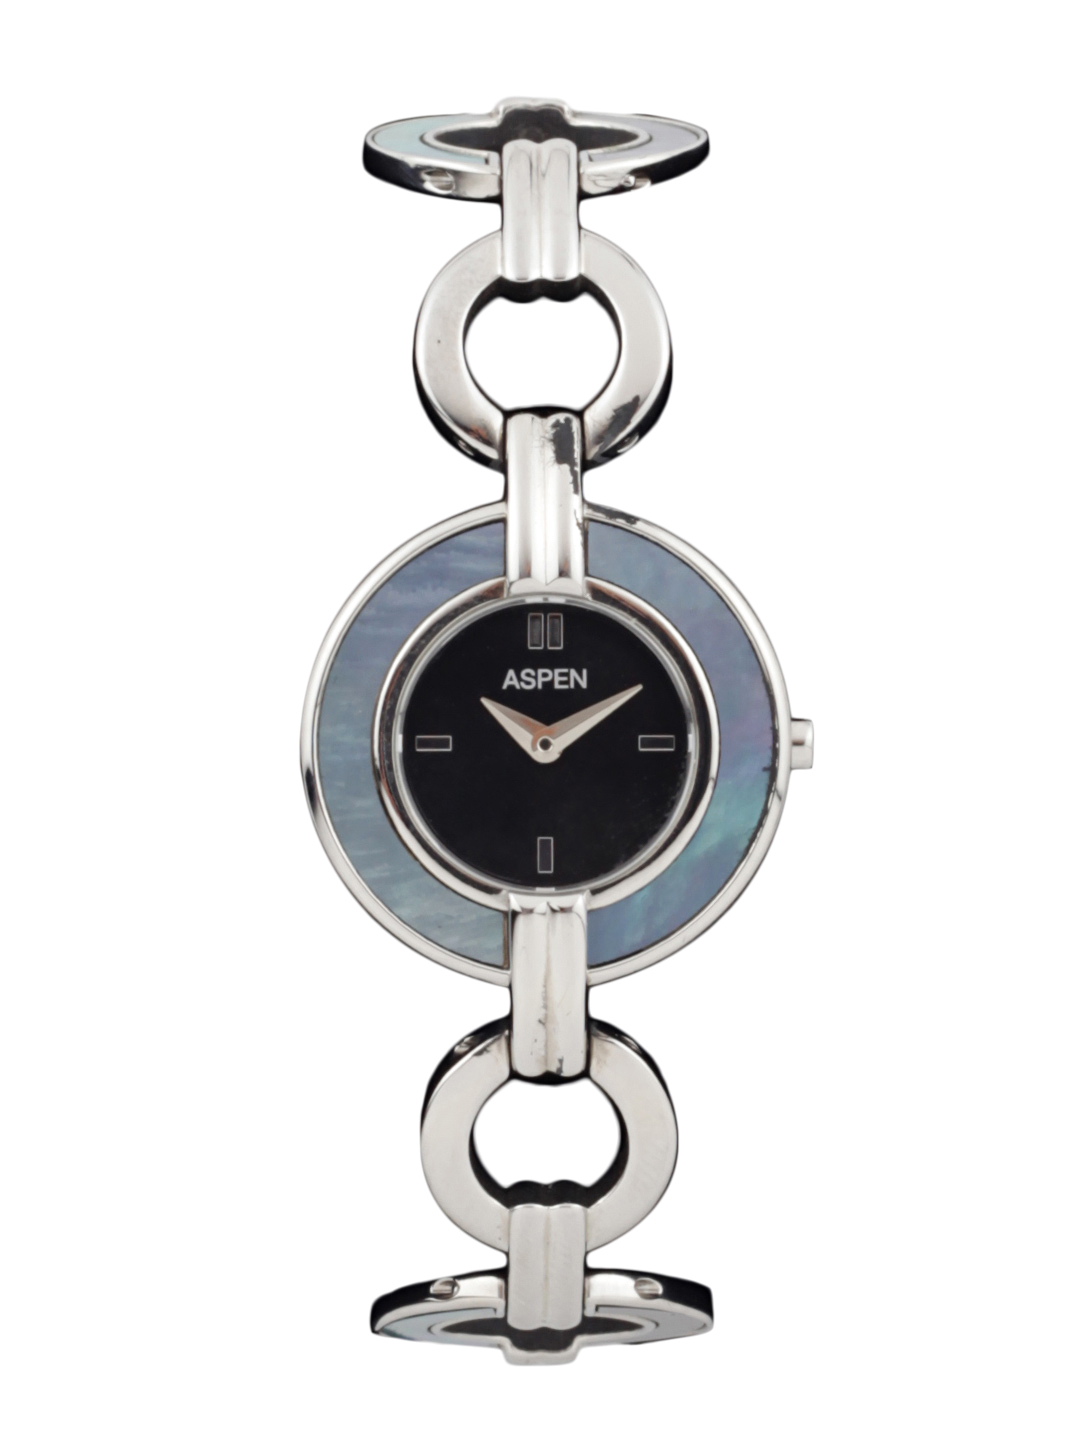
Aspen Women Black Dial Watch
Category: Accessories / Watches / Watches
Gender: Women
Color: Black
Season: Winter 2016
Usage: Casual